Kamal Kamyabinia

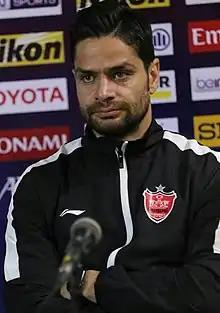
Kamyabinia in 2019

Kamaleddin Kamyabinia (""; born 18 January 1989) is an Iranian professional footballer who plays as a defensive midfielder for Persian Gulf Pro League club Zob Ahan.